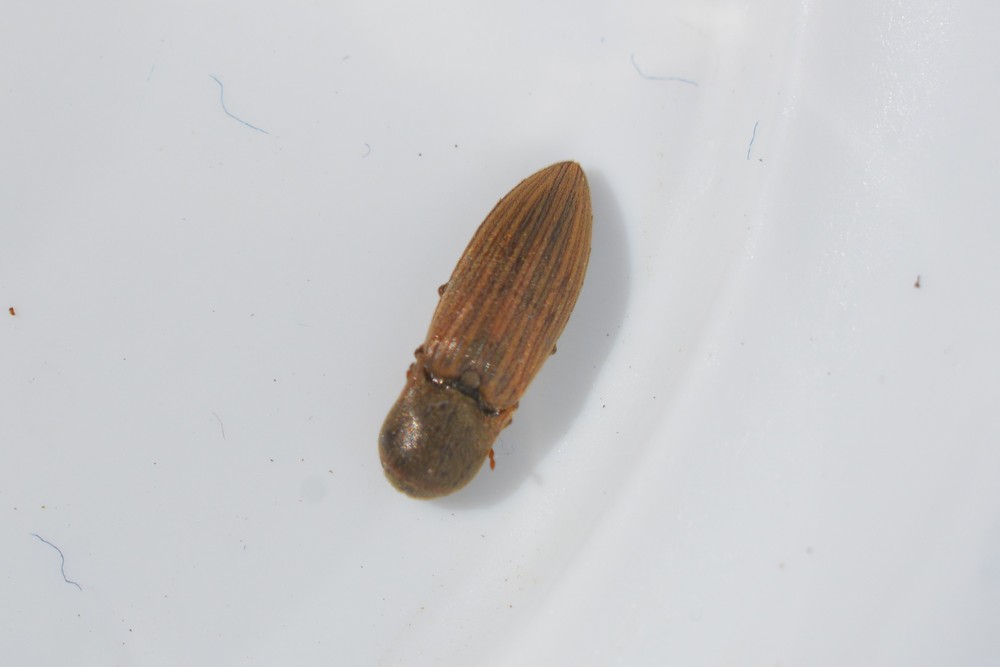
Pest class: clickbeetles_wireworms